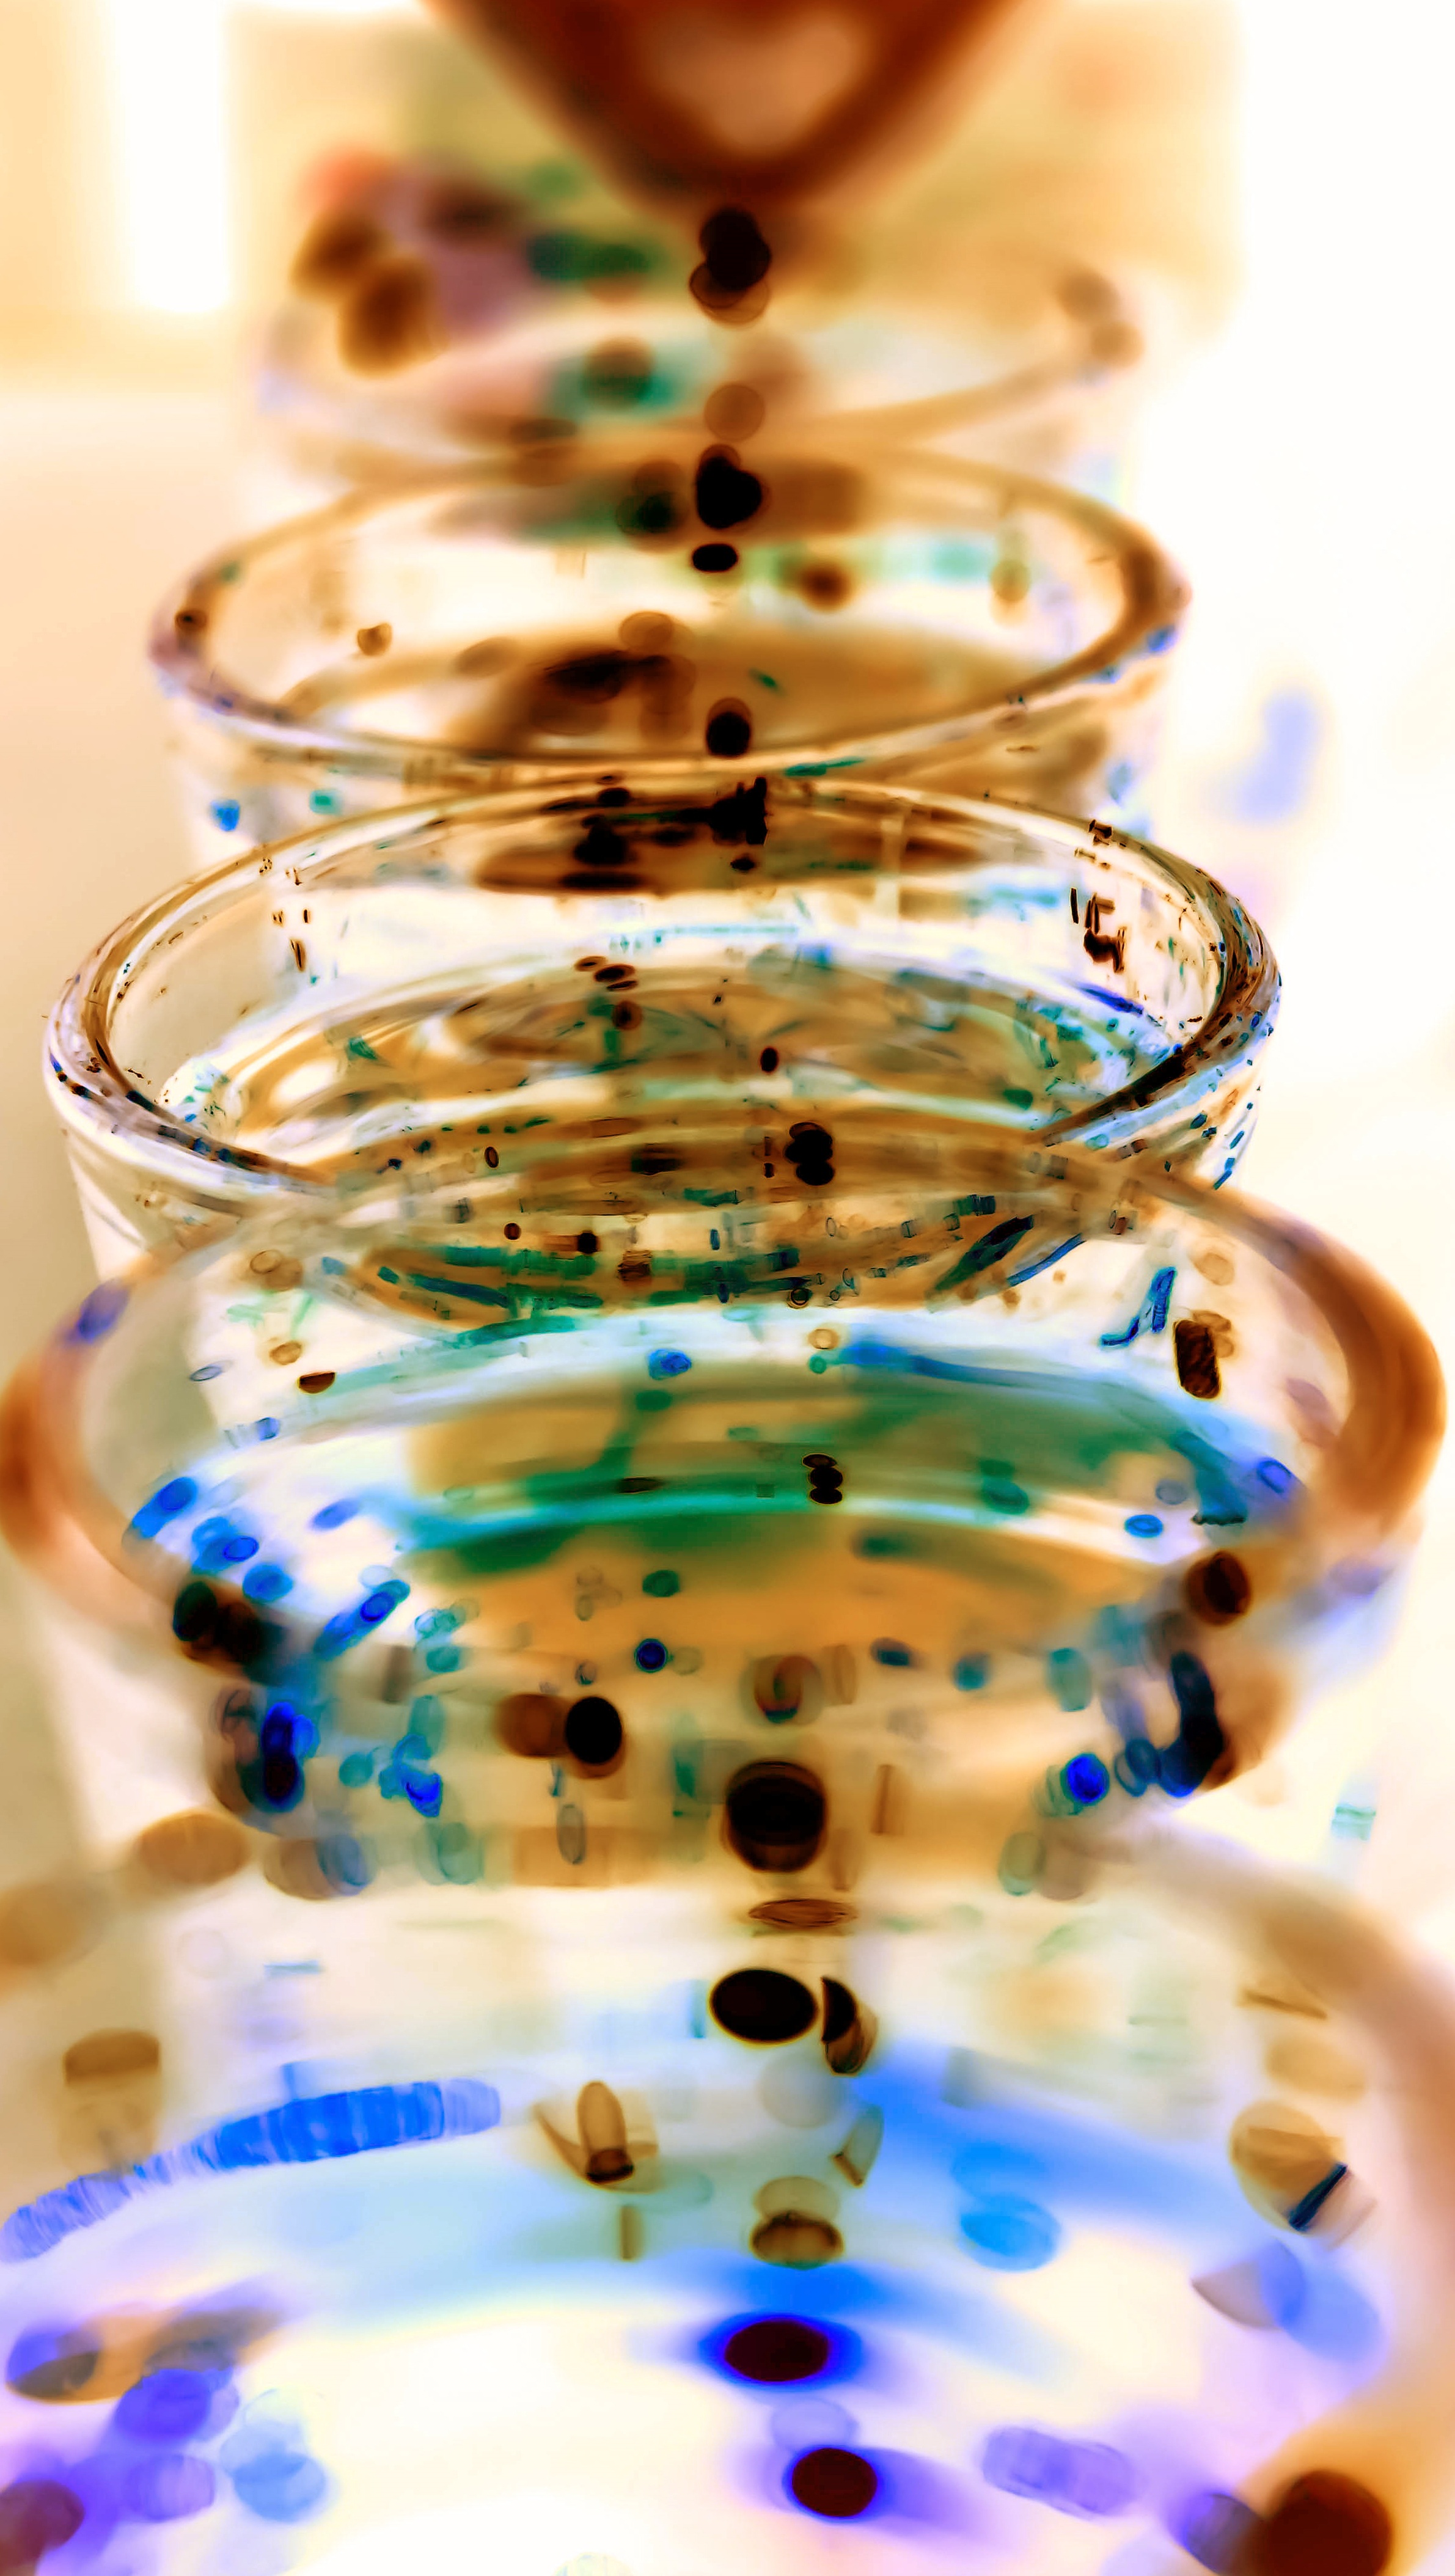
hand, petal, glass, color, drink, blue, circle, close up, organ, negative, macro photography